Louis Bechtle

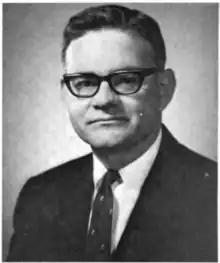

Louis Charles Bechtle (December 14, 1927 – December 22, 2024) was a United States district judge of the United States District Court for the Eastern District of Pennsylvania.